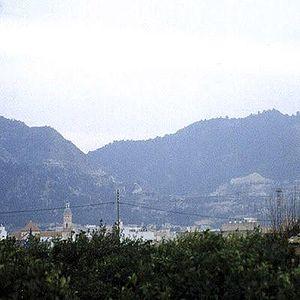
Beniaján est une localité d'Espagne, au pied du mont qui ferme la Vallée du Segura par le Sud. Elle se trouve à environ 5 km de la capitale de la région, Murcie. Depuis la fin du XIXᵉ siècle, son nom a commencé à être connu à niveau international grâce à la production abondante d'agrumes qu'on exportait dans tout le monde, une activité industrielle très enracinée dans la localité et dont elle a été et demeure un référent.